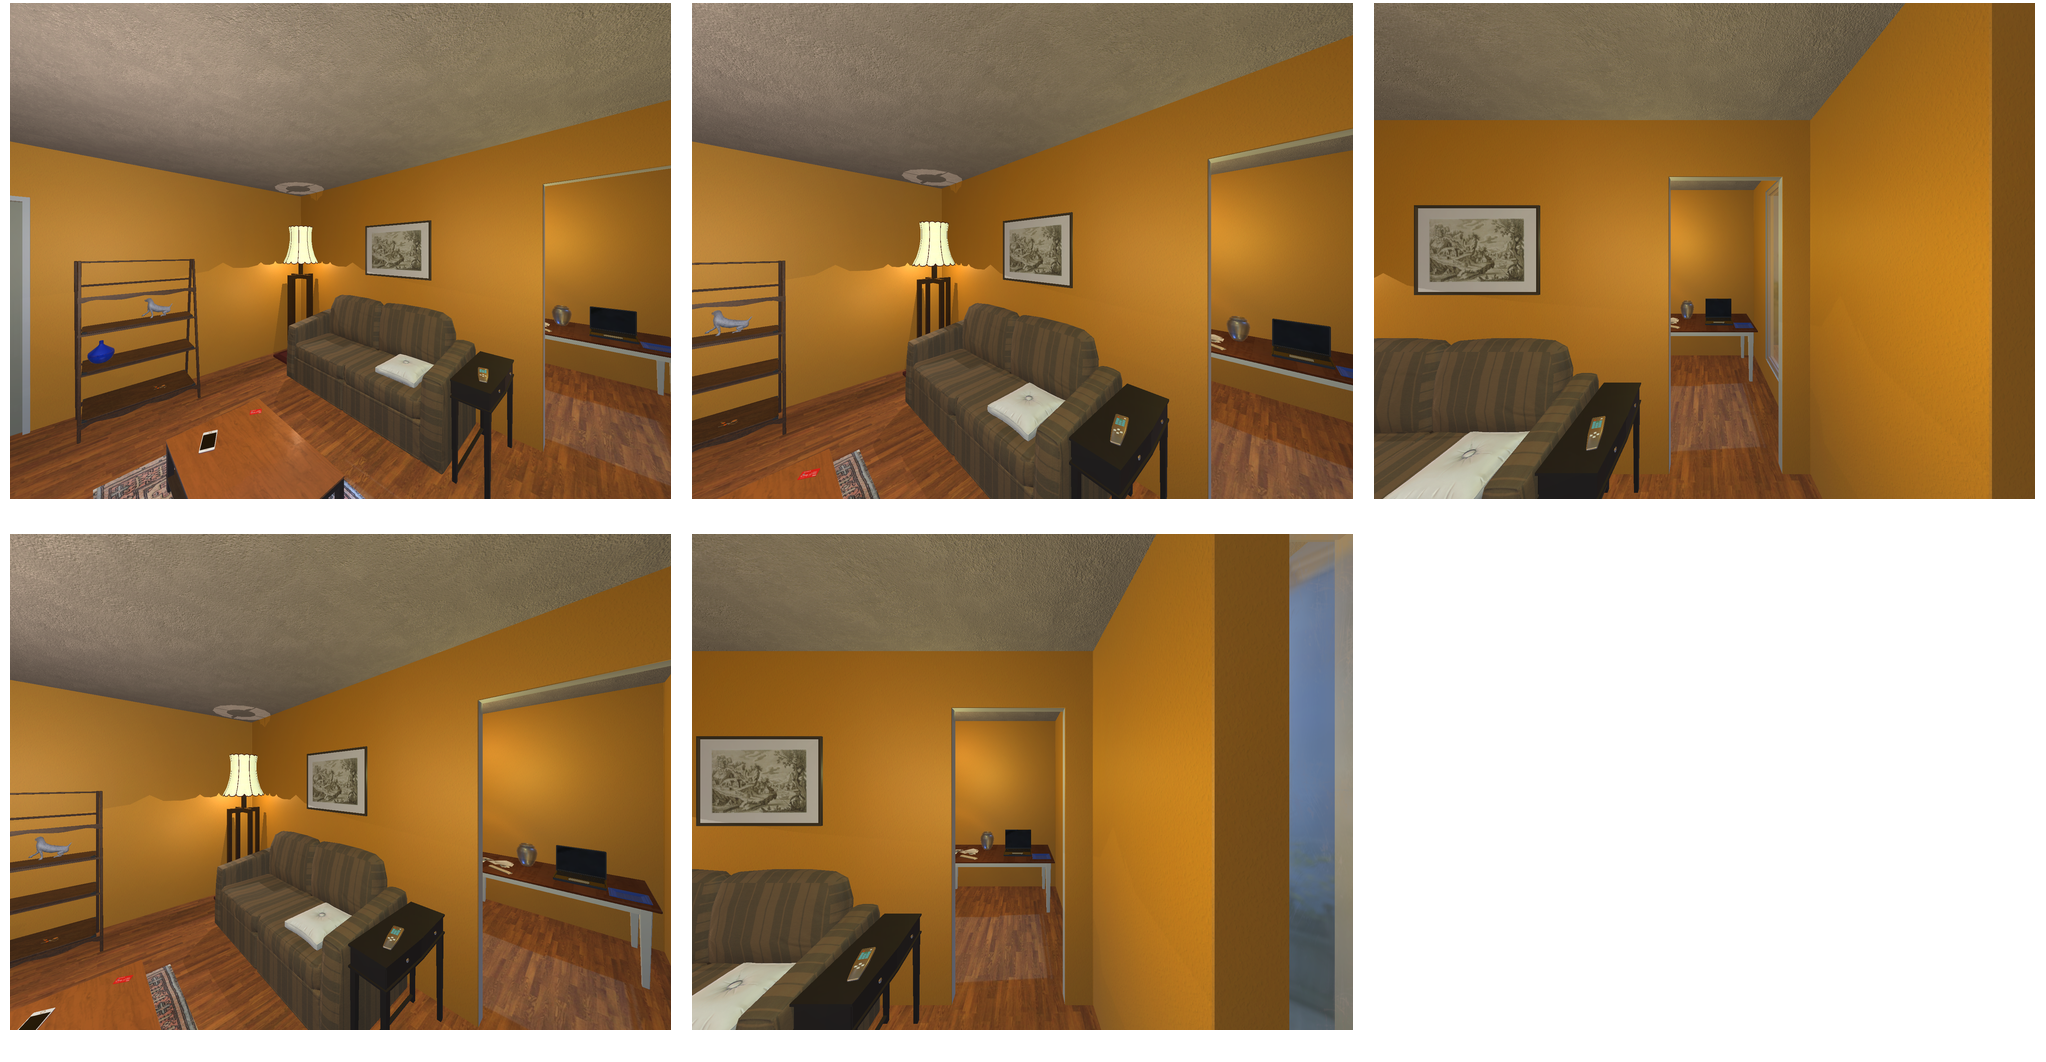Task instruction: Open the table's drawer.
Answer: {"task_instruction": "Open the table's drawer.", "nodes": ["table", "handle1", "handle2"], "edges": [{"functional_relationship": "openorclose", "object1": "handle1", "object2": "table", "spatial_relations": ["close", "in_front_of"], "is_touching": true}, {"functional_relationship": "openorclose", "object1": "handle2", "object2": "table", "spatial_relations": ["close", "in_front_of"], "is_touching": true}], "action_type": "pull", "function_type": "open_close_control"}